Higher education in the United States

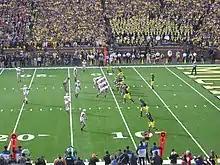
Michigan on offense against Ohio State during the 2011 game in Ann Arbor Michigan–Ohio State football rivalry

College athletics in the US is a three-tiered system. The first tier consists of elite sports that make a profit. The second tier includes sports sanctioned by one of the collegiate sport governing bodies that break even or lose money. Some of these collegiate sports governing organizations like the National Collegiate Athletic Association (NCAA) are umbrella non-profit organizations that govern multiple sports. Additionally, the first and second tiers are characterized by selective participation; some colleges offer athletic scholarships to intercollegiate sports competitors. The third tier includes intramural and recreational sports clubs, which are available to more of the student body. Competition between student clubs from different colleges, not organized by and therefore not representing the institutions or their faculties, may also be called "intercollegiate" athletics or simply college sports.